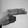
ASL letter: H